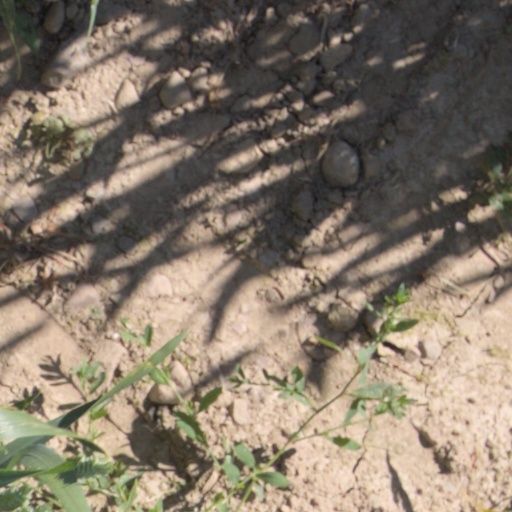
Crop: wheat